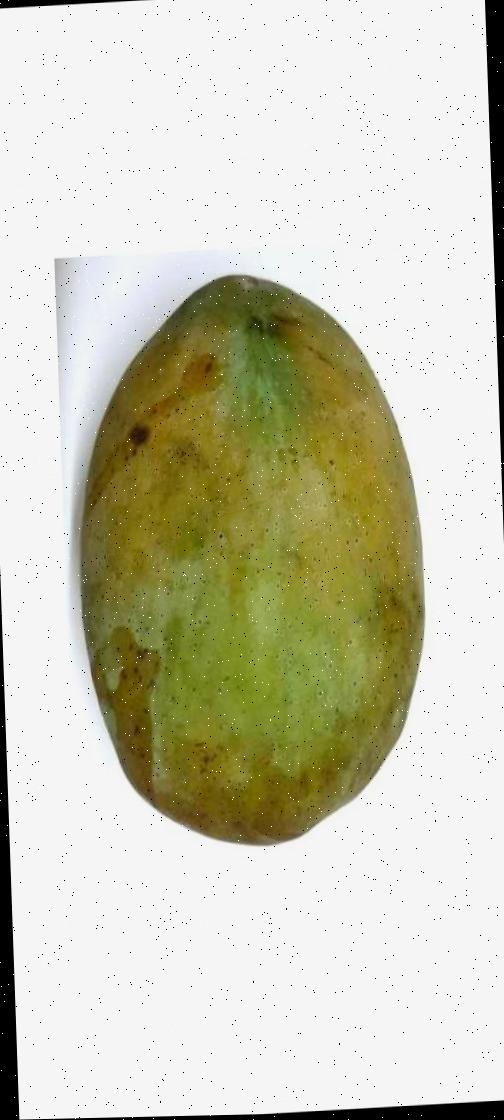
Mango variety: Fazli Classic